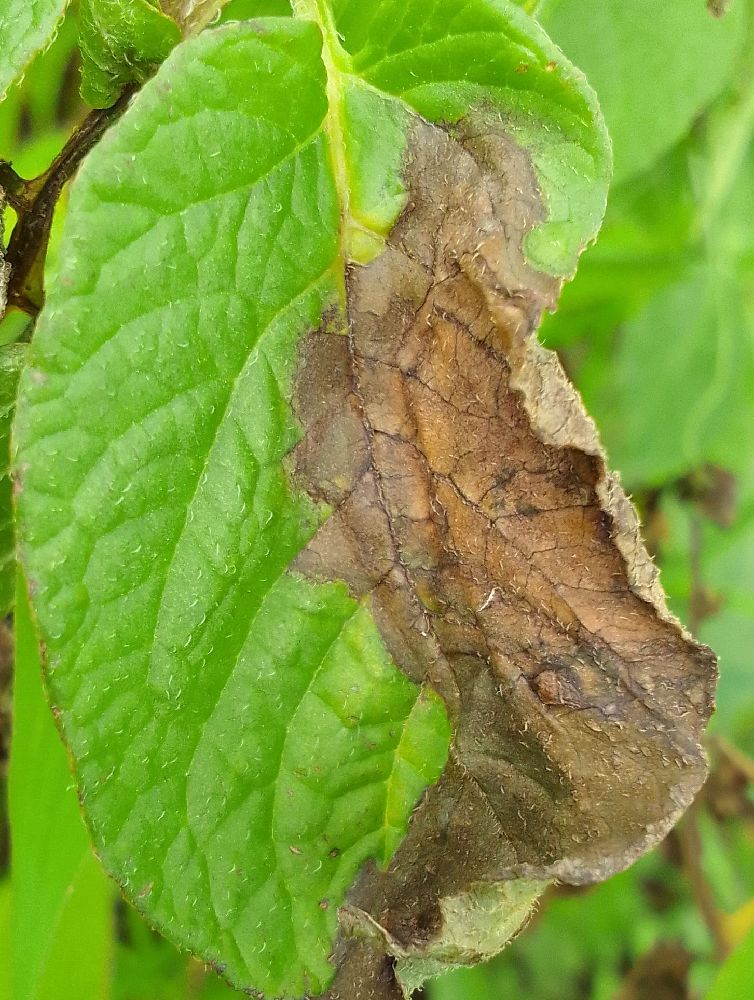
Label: Late blight